The Devil Thumbs a Ride

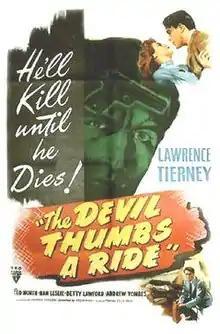
Theatrical release poster

The Devil Thumbs a Ride is a 1947 American film noir directed by Felix E. Feist and featuring Lawrence Tierney, Ted North, Nan Leslie and Betty Lawford. It was produced and distributed by RKO Pictures.